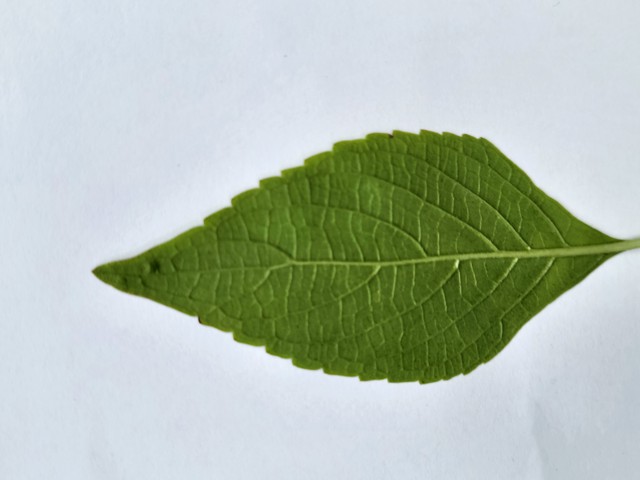
Plant: ramtulsi